Jane Greg

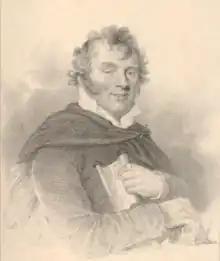
Roger O'Connor

In a public debate following Belfast's 1792 "Bastille Day" celebrations, Cunningham's objection to an immediate and liberal extension of the franchise to include Catholics was defeated by interventions from members of a new democratic club. The Society of United Irishmen proposed the "equal representation of all the people" in the Irish parliament and its "real independence" from England.